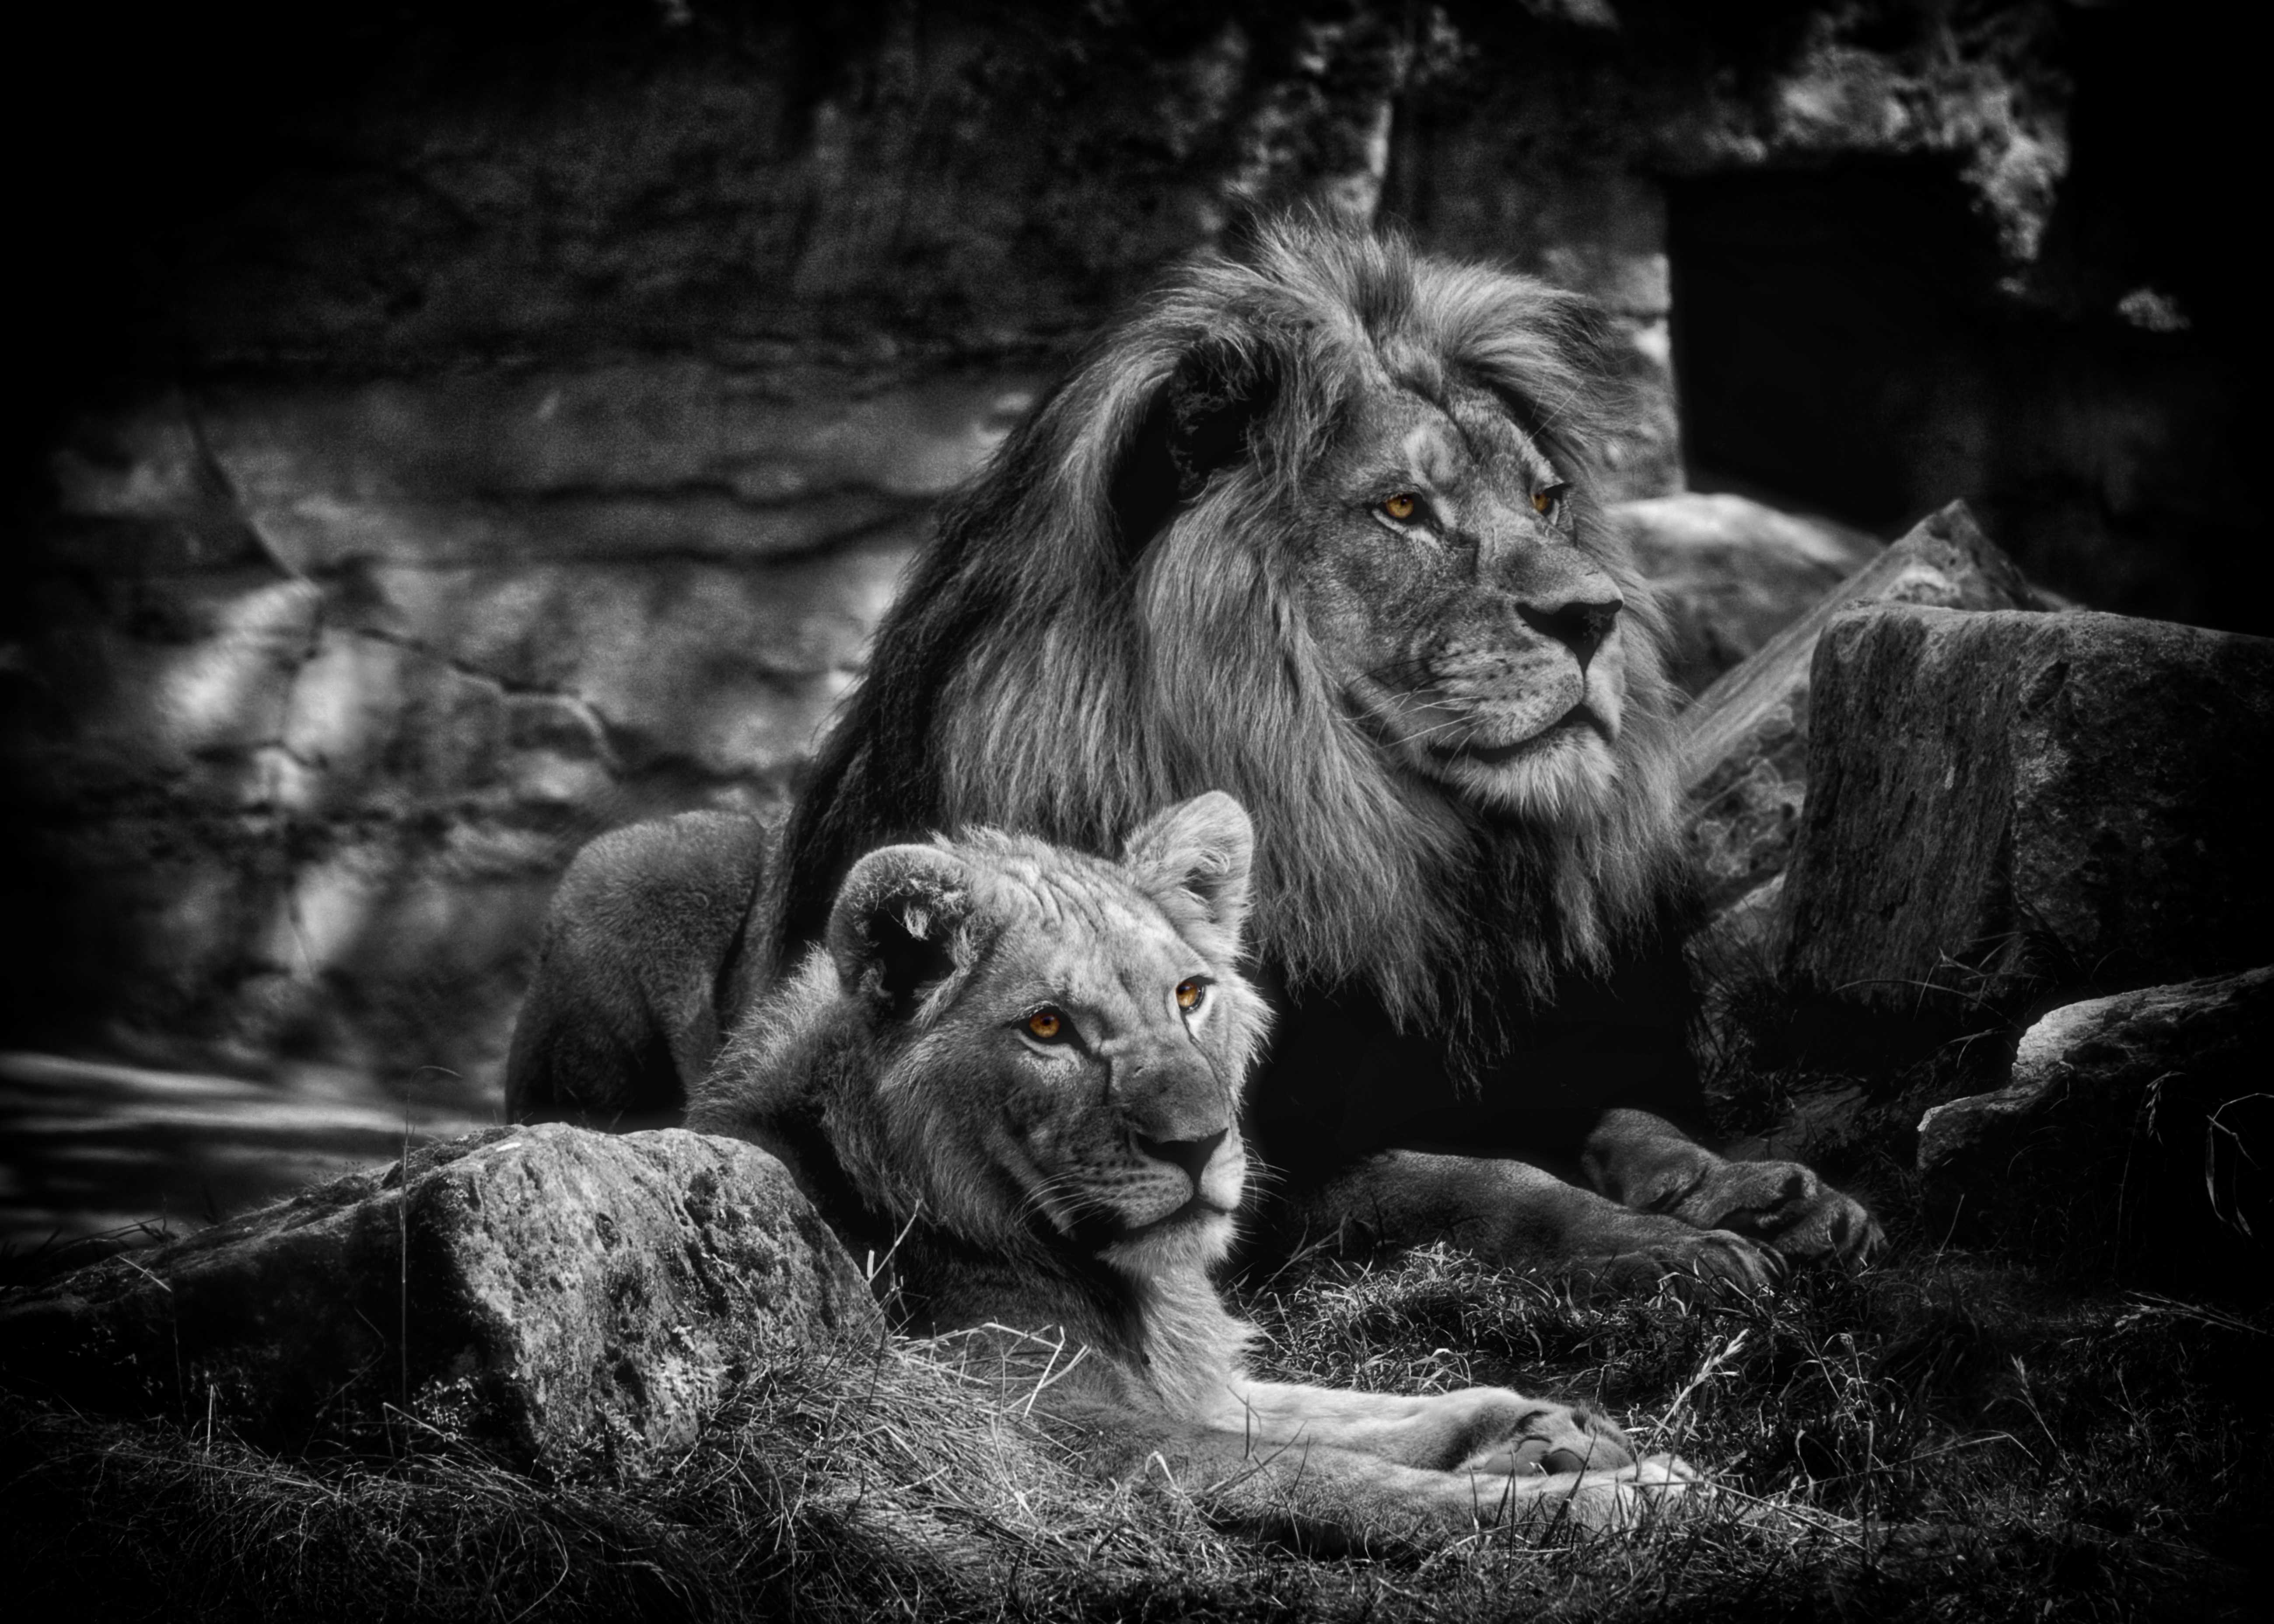
nature, black and white, wildlife, wild, zoo, cat, africa, mammal, mane, darkness, predator, monochrome, fauna, lion, black white, big cat, bw, animals, dangerous, big cats, monochrome photography, cat like mammal